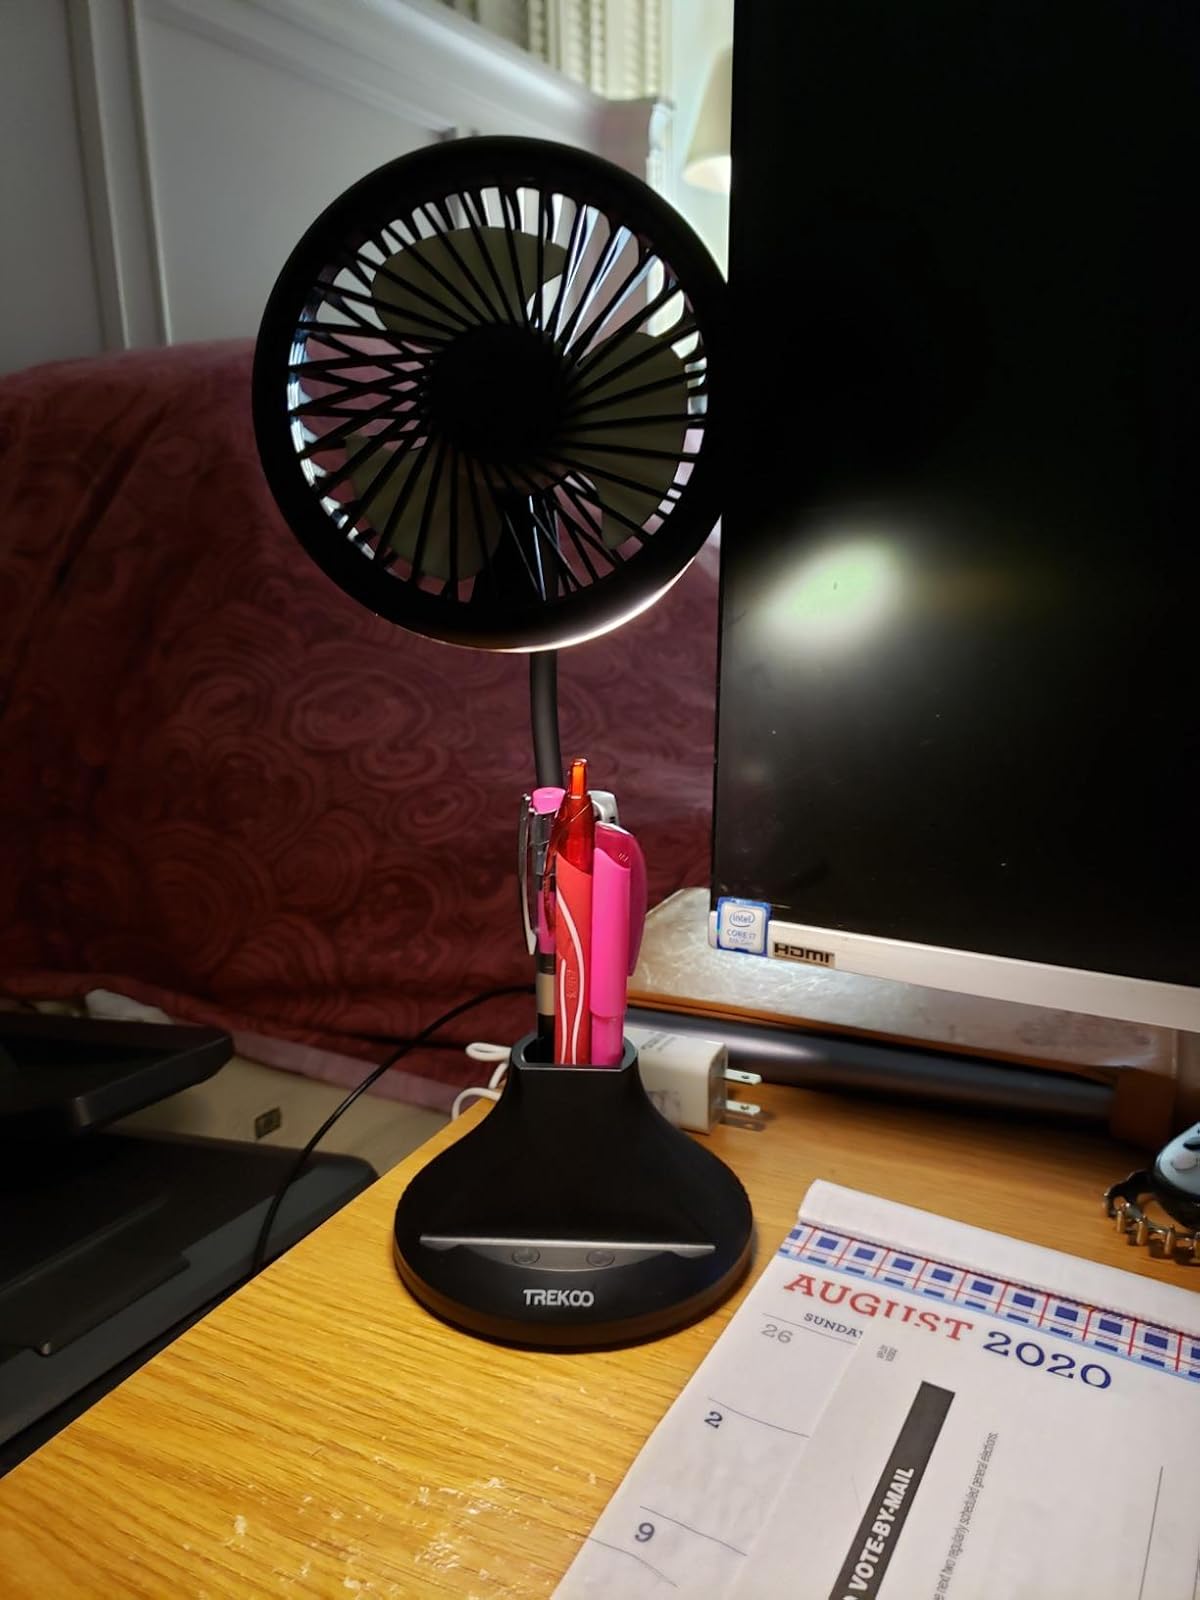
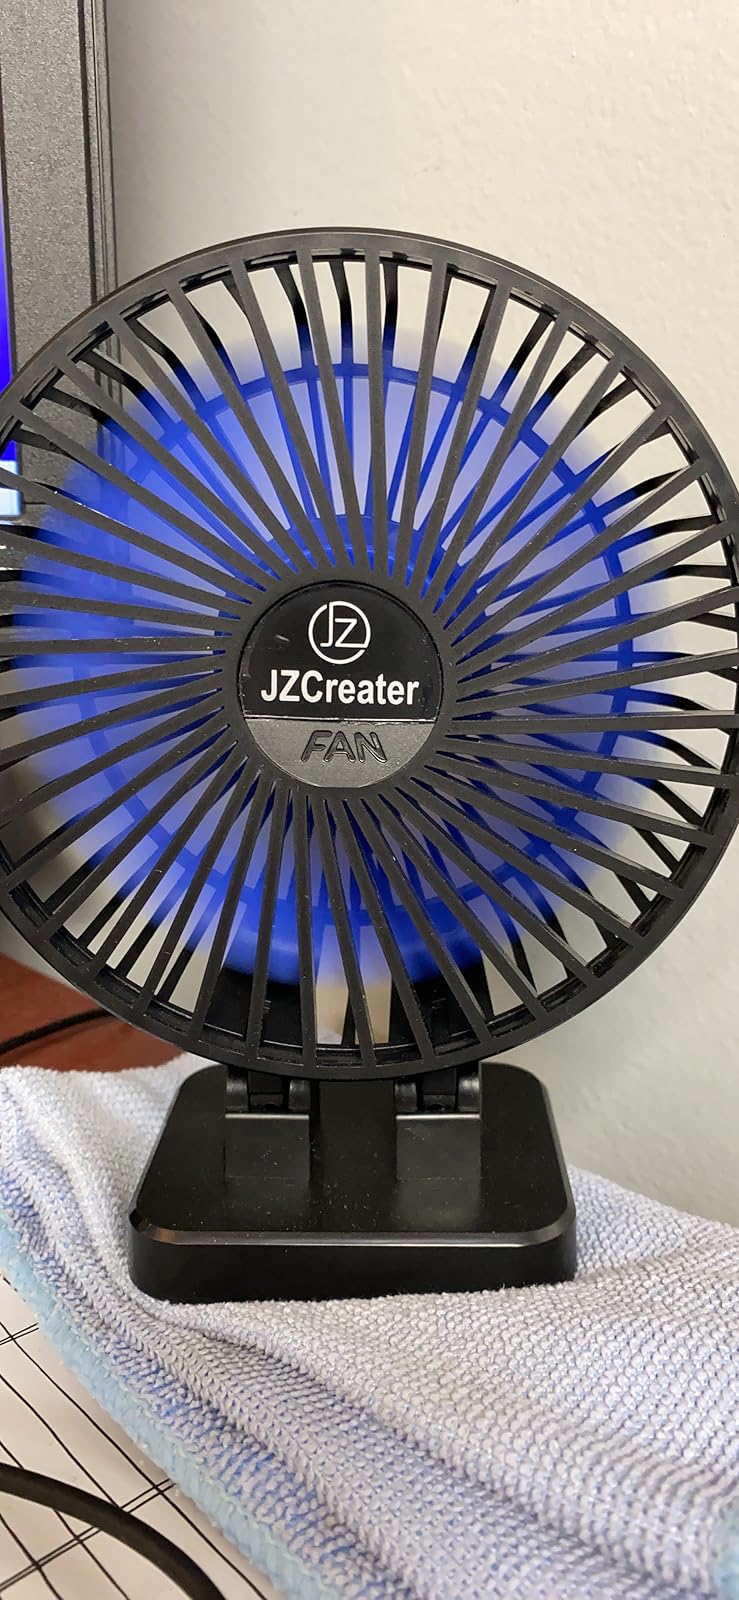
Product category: fan
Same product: no